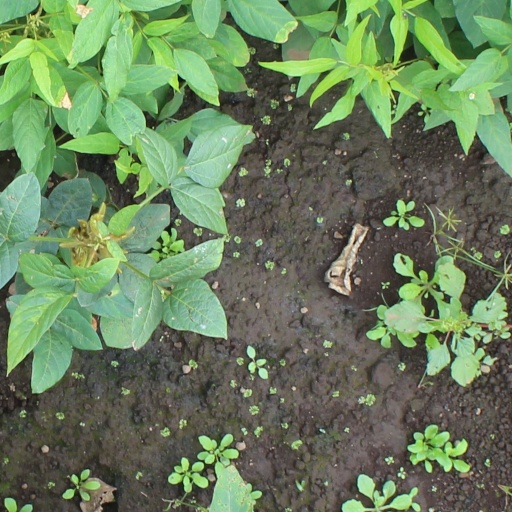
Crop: soybean